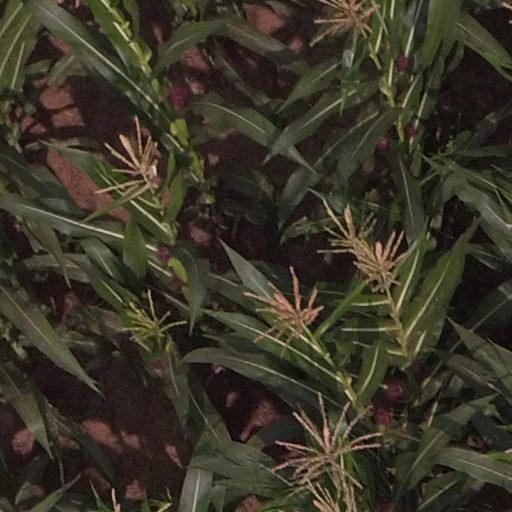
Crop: maize; corn